Pompey stone

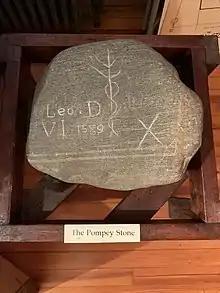
The Pompey stone in 2021

The Pompey stone was a stone that was carved as a hoax near Pompey, New York, circa 1820. Upon its discovery that year, the stone was quickly accepted as authentic, dated to circa 1520, and extensively analyzed by historians of the day for its significance as an early record of European presence in the region. It was commonly thought to have marked the grave of a Spaniard, who was proposed to have been an explorer, missionary, or captive of a Native American tribe.